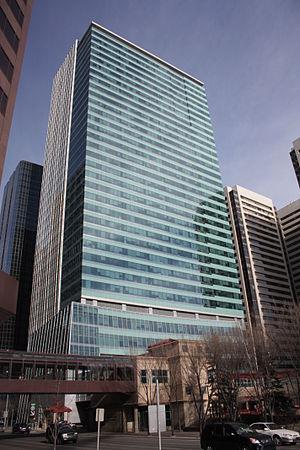
TC Énergie, anciennement TransCanada, est une entreprise canadienne du secteur énergétique, cotée à la Bourse de Toronto et qui fait partie de l'indice S&P/TSX 60. TransCanada est notamment connue pour son projet de Keystone XL.